Turner Hall (New Ulm, Minnesota)

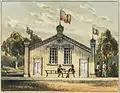
Image of the 1850s Turner Hall in New Ulm, Minnesota

The New Ulm Turnverein was founded on November 11, 1856, the first Turner Hall was erected in New Ulm that same year and finished in late 1856 to early 1857. According to writer Alice Felt Tyler:"The first Turner Hall in New Ulm was built in 1857 as a genuine community enterprise, for the work was done on Sundays and the logs were felled and floated downstream to the sawmill "borrowed" for the occasion. The building was the largest in town, forty by seventy feet, with a small tower at each end. It was used for all Turner activities, for a school until one could be built, and for all varieties of public meetings. The first of many theatrical performances was held there in 1858".During the Dakota War of 1862 the original wooden Turner Hall was burned during the Battles of New Ulm and destroyed. The current hall sits on top of the location of the original 1856 Turner Hall's location.